Tucumán Government Palace

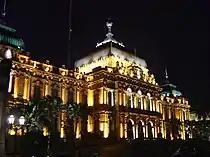
The palace at night

The Tucumán Government Palace is the executive office building of the Government of the Province of Tucumán.